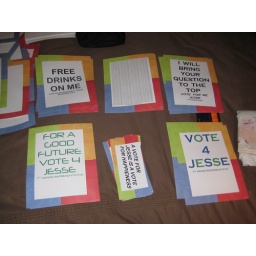
My nephew's best slogan for student councel, the signs went above the water fountains.